Dove Holes Tunnel

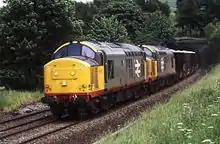
Train leaving Dove Holes Tunnel

Dove Holes Tunnel is a tunnel built by the Midland Railway between Peak Forest Signal Box and Chapel-en-le-Frith in Derbyshire in 1860–64, now carrying the Great Rocks Line.